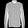
Label: Shirt